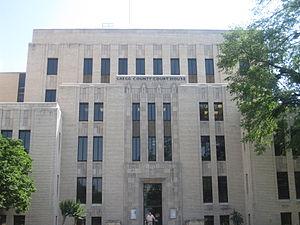
Le comté de Gregg, en anglais : Gregg County, est un comté situé à l'est de l'État du Texas aux États-Unis. Fondé le 7 mai 1873, son siège est la ville de Longview. Selon le recensement des États-Unis de 2010, sa population est de 121 730 habitants. Le comté a une superficie de 714 km², dont 707,85 km² en surfaces terrestres. Il est nommé en l'honneur de John Gregg, un général de l'Armée des États confédérés pendant la guerre de Sécession.